Isogloss

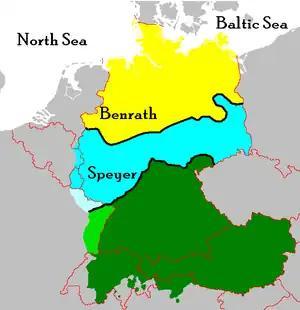
High German subdivides into Upper German (green) and Central German (cyan), and is distinguished from Low Franconian and Low German (yellow). The main isoglosses, the Benrath and Speyer lines, are marked in black.

An isogloss, also called a heterogloss, is the geographic boundary of a certain linguistic feature, such as the pronunciation of a vowel, the meaning of a word, or the use of some morphological or syntactic feature. Isoglosses are a subject of study in dialectology, in which they demarcate the differences between regional dialects of a language; in areal linguistics, in which they represent the extent of borrowing of features between languages in contact with one another; and in the wave model of historical linguistics, in which they indicate the similarities and differences between members of a language family.